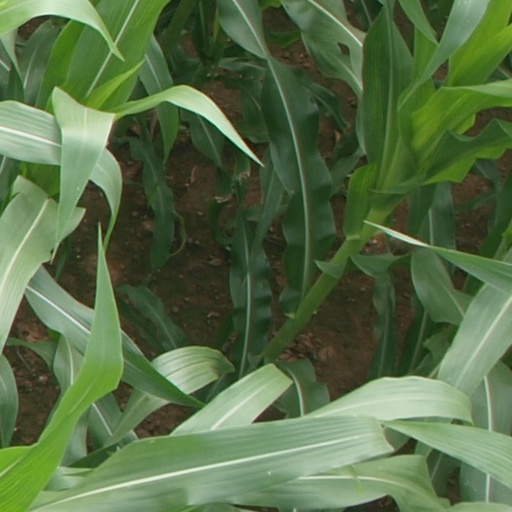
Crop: maize; corn